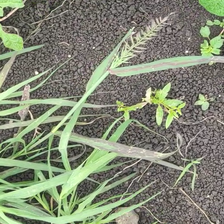
Weed species: Digitaria_SP_(Digitaria Sanguinalis )